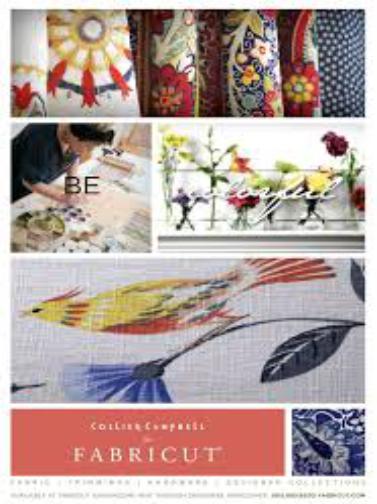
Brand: Fabricut
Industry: Necessities